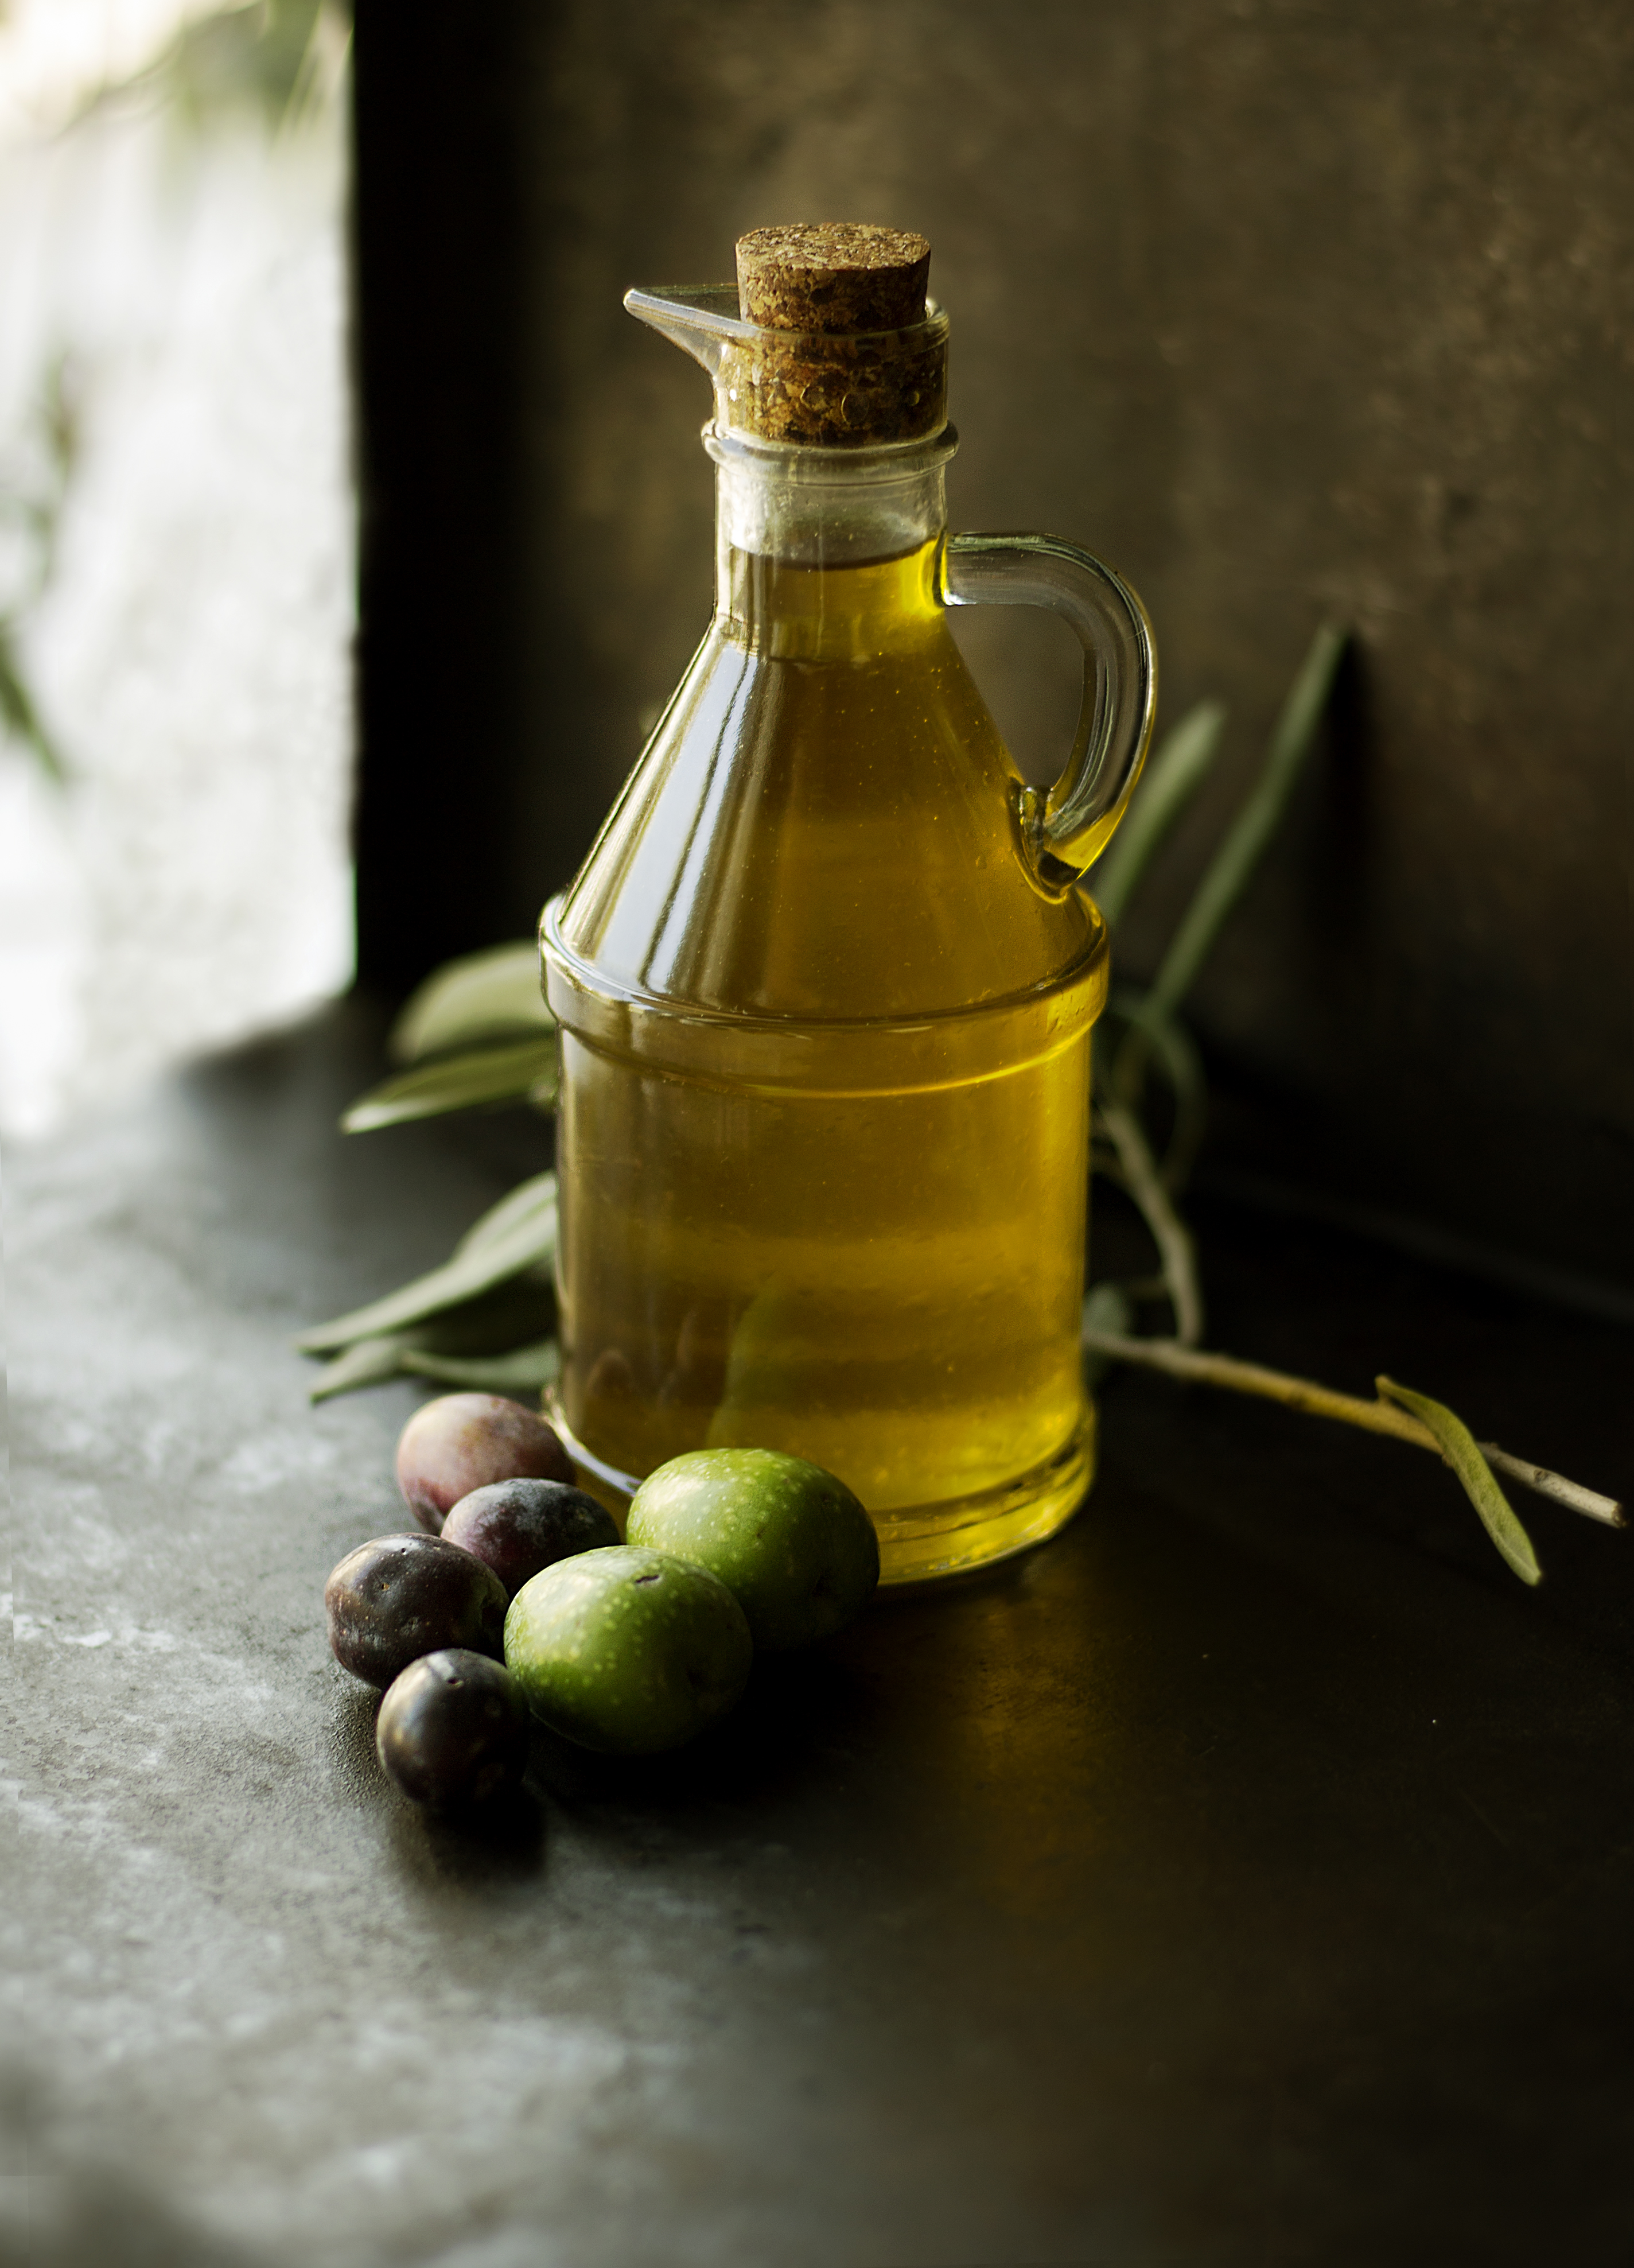
table, liquid, plant, wood, wine, fruit, flower, glass, food, green, cooking, produce, color, drink, bottle, yellow, still life, painting, container, wooden, liqueur, oil, olive oil, macro photography, flavor, flowering plant, still life photography, land plant, drinkware